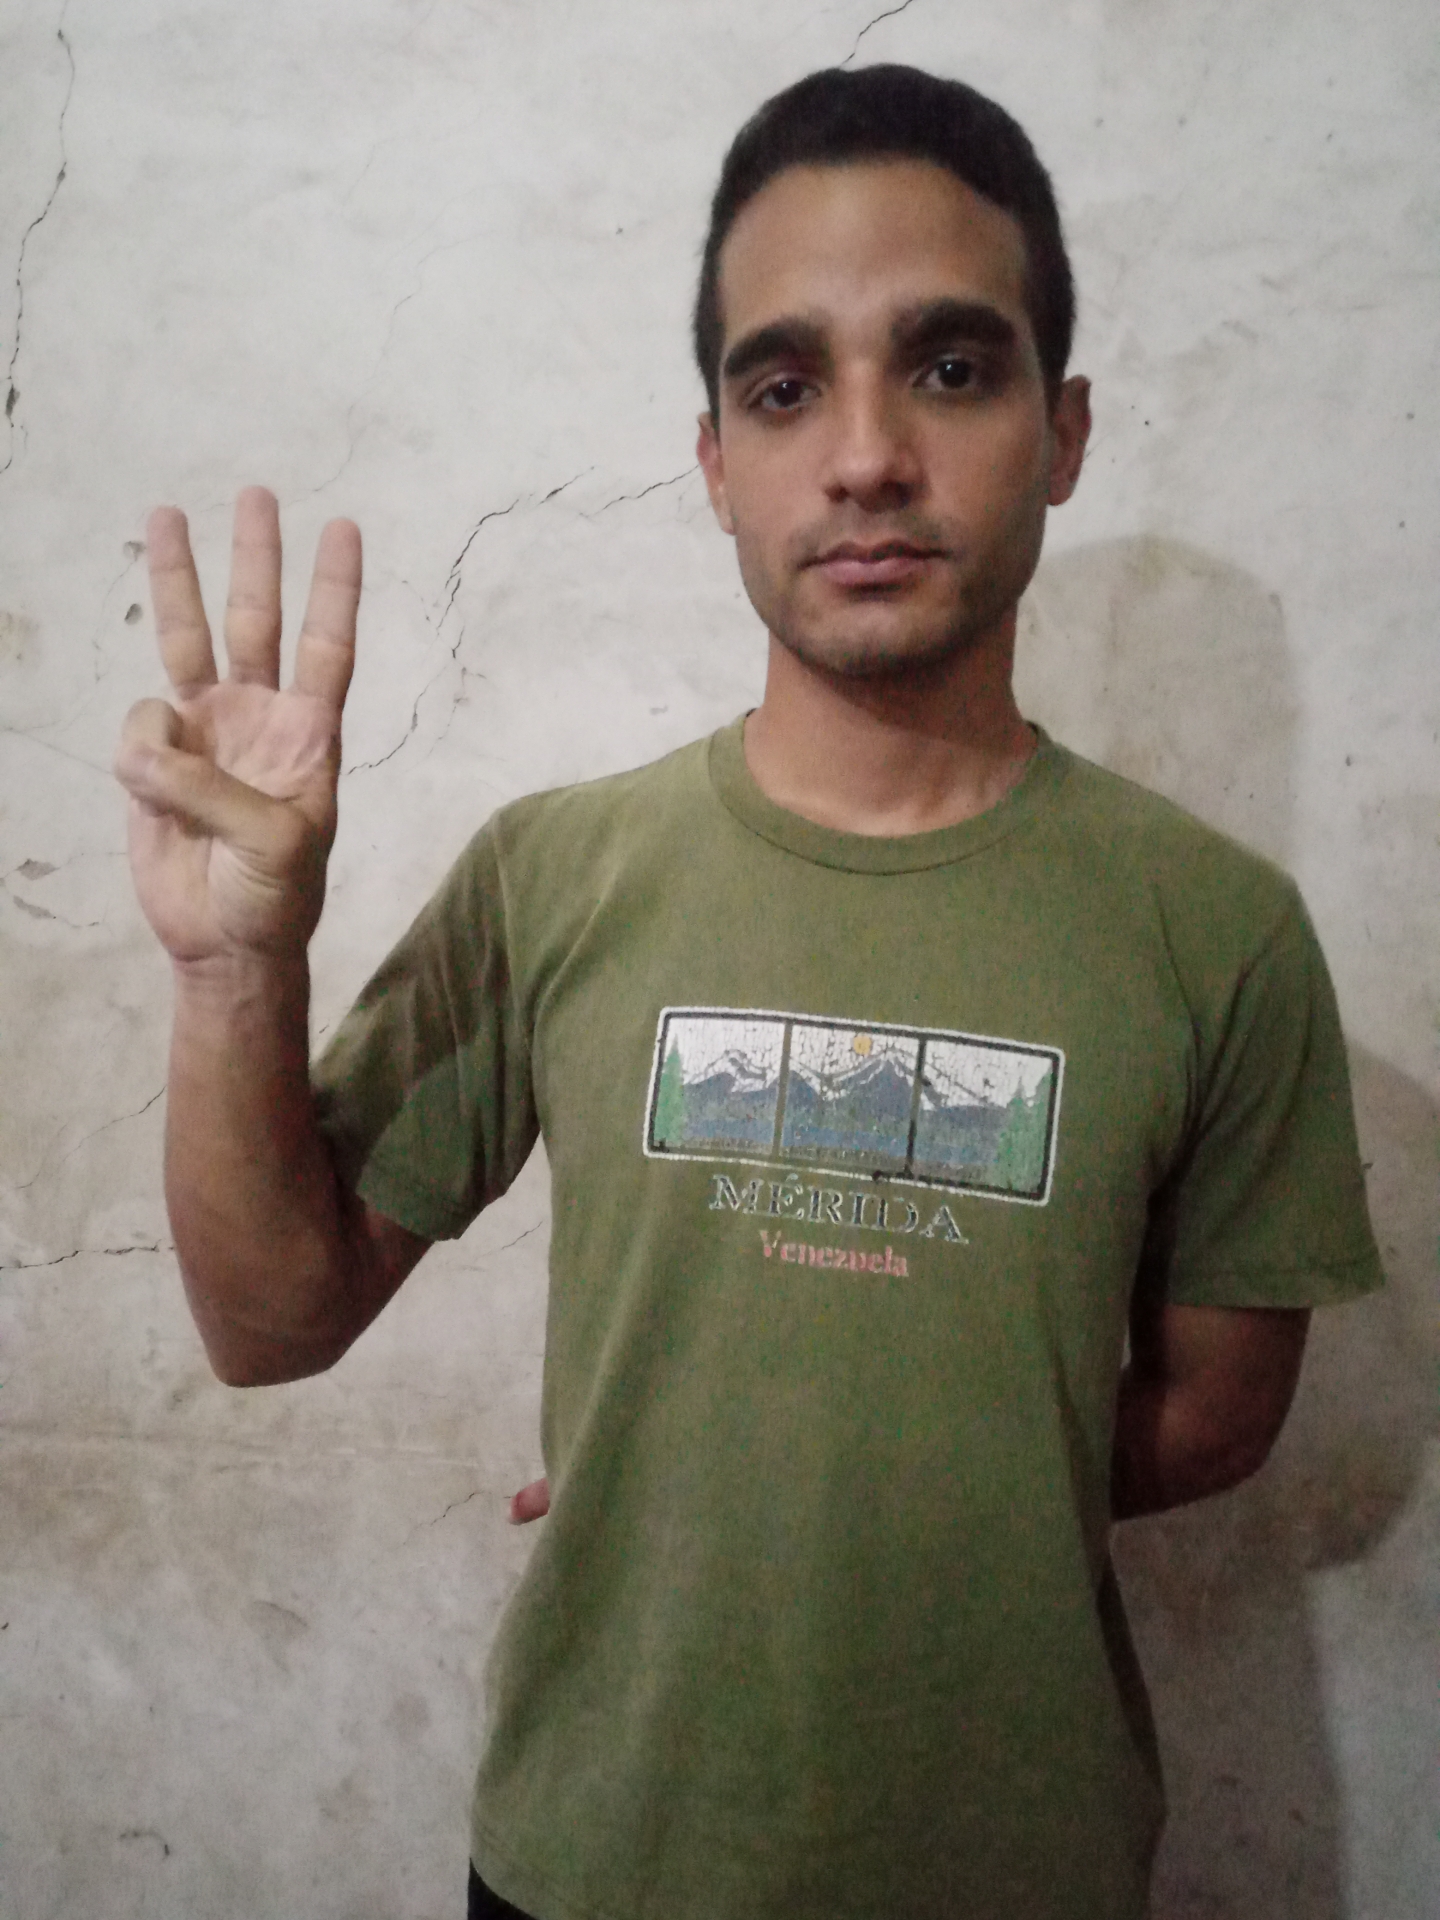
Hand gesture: three